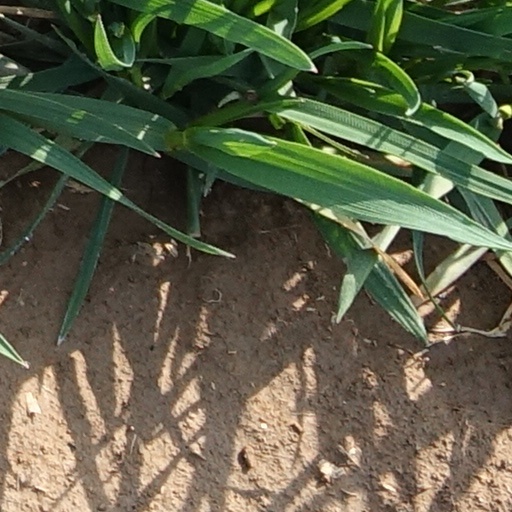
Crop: wheat